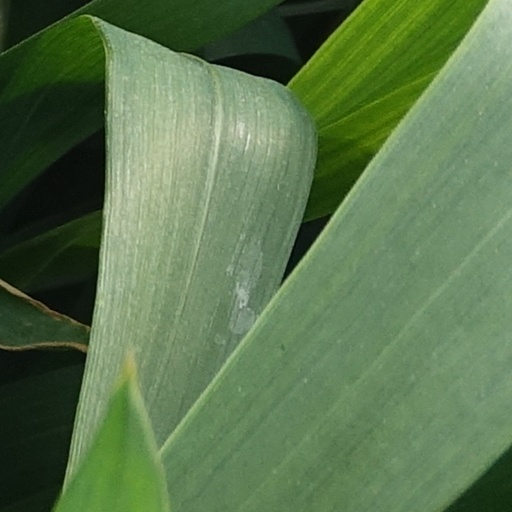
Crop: wheat